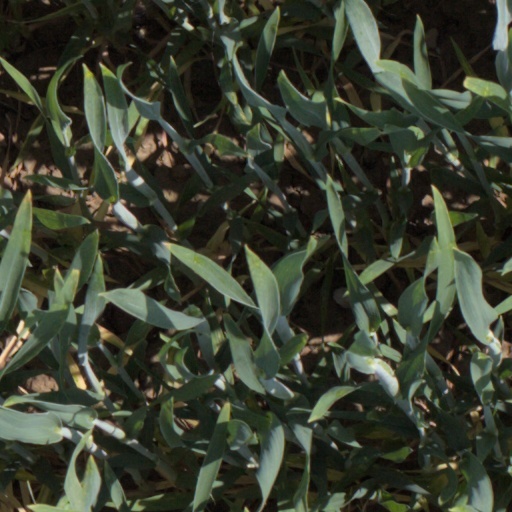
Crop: wheat